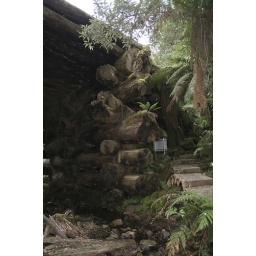
Bridge building forestry style. Eucalyptus log bridge in South East Tasmania.